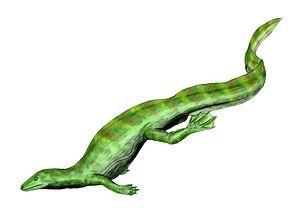
Hovasaurus est un genre éteint de petits reptiles aquatiques de la famille des Tangasauridae appartenant à l'ordre des Eosuchia.
Les éosuchiens forment un ordre éteint de diapsides, qui regroupait des reptiles à la base des premiers lépidosauriens tels que Youngina, mais qui n'est aujourd'hui plus utilisé au profit des Younginiformes. Selon les taxons qui y sont placés les premiers représentants de l'ordre auraient pu apparaître dès la fin du Carbonifère et s'étendre jusqu'à l'Éocène mais le consensus est que les eosuchiens sont restreints au Permien et au Trias.
Les Younginiformes forment un clade éteint de reptiles ayant vécu du Carbonifère supérieur jusqu'à l'Éocène, équivalent ou remplaçant l'ordre des Eosuchia.